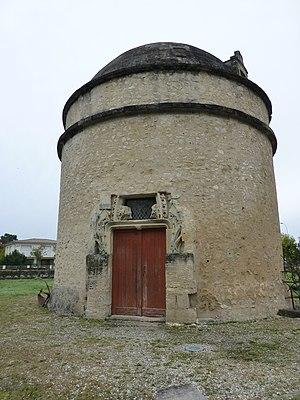
Eysines, Pigeonnier de Lescombes du XVIe siècle bâti au-dessus du puits du château, et reconverti en château d’eau à la fin du XIXe siècle.
Le château Lescombes est situé dans le bourg de la commune d'Eysines en Gironde.
Le musée du maraîchage d'Eysines retrace une activité qui s'est fortement développée sur les communaux de la rive droite de la Jalle, dans une commune longtemps surnommée « le potager de Bordeaux ». Il s'intègre dans le parc intercommunal des Jalles.